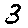
Label: 3